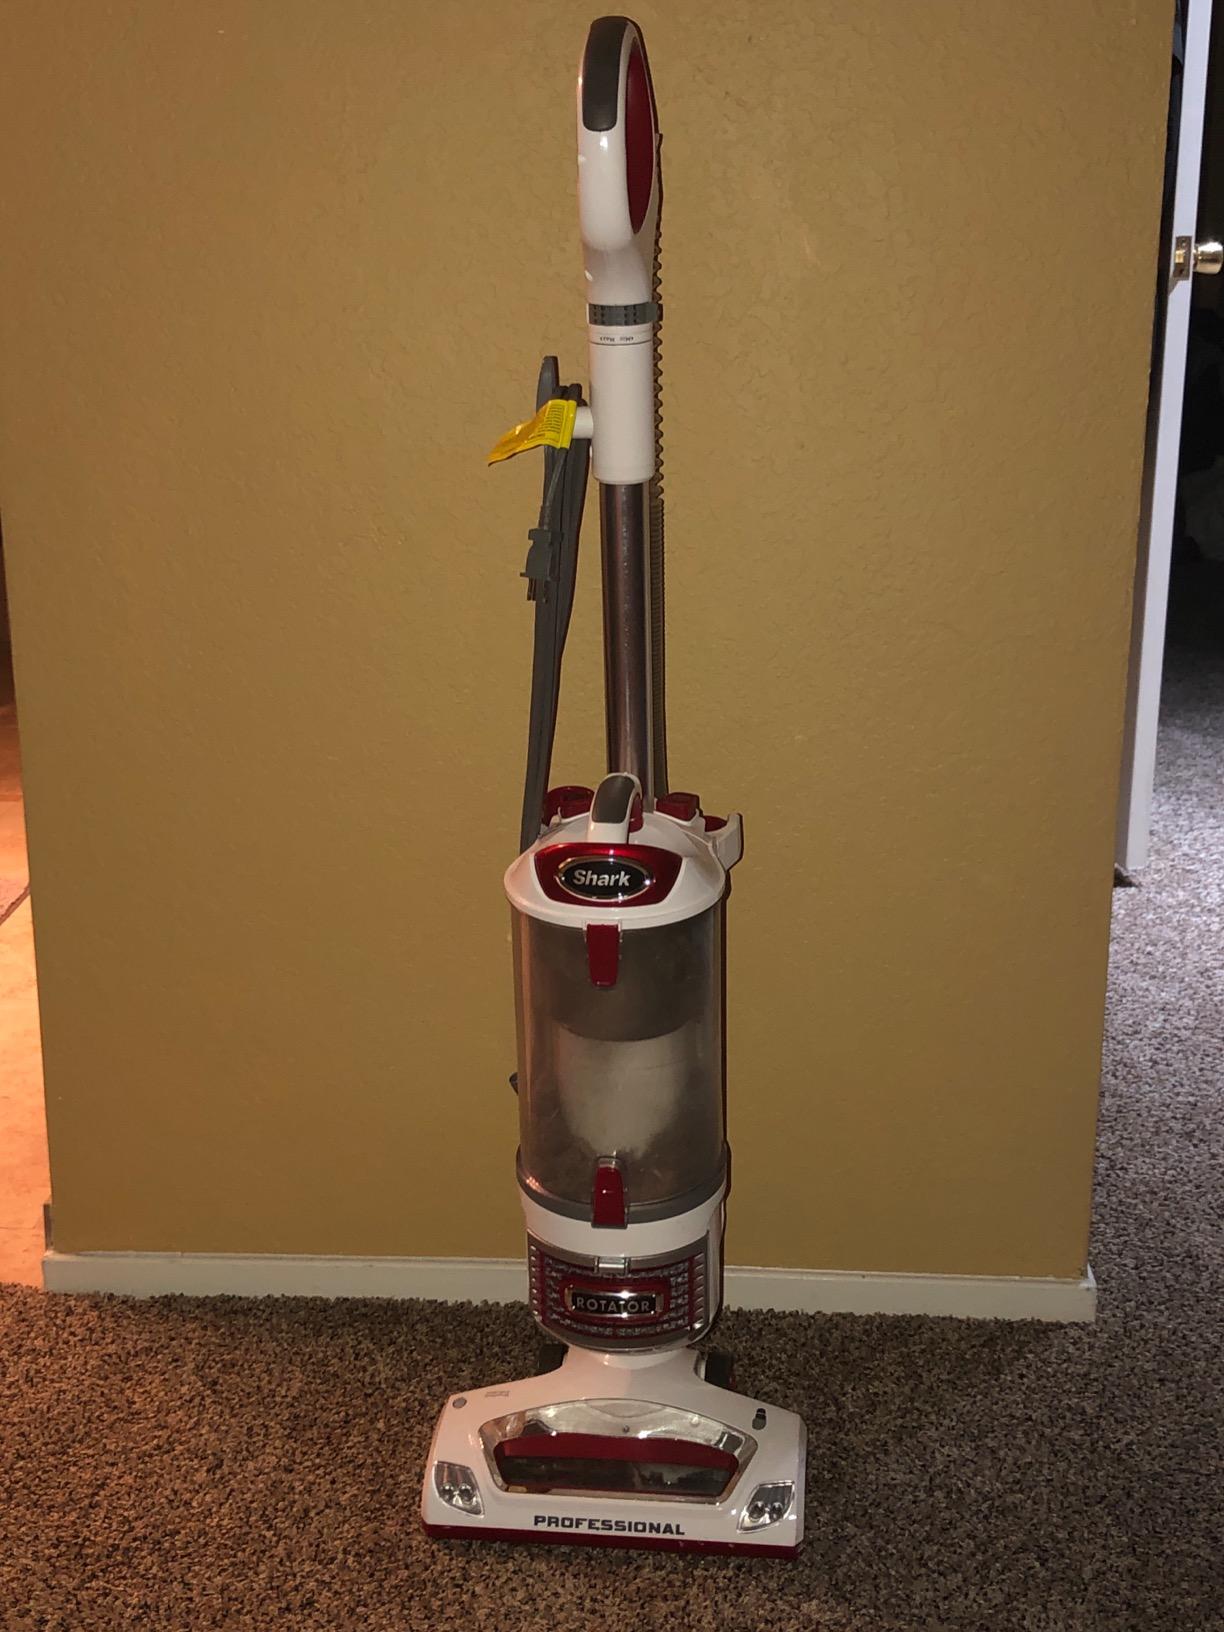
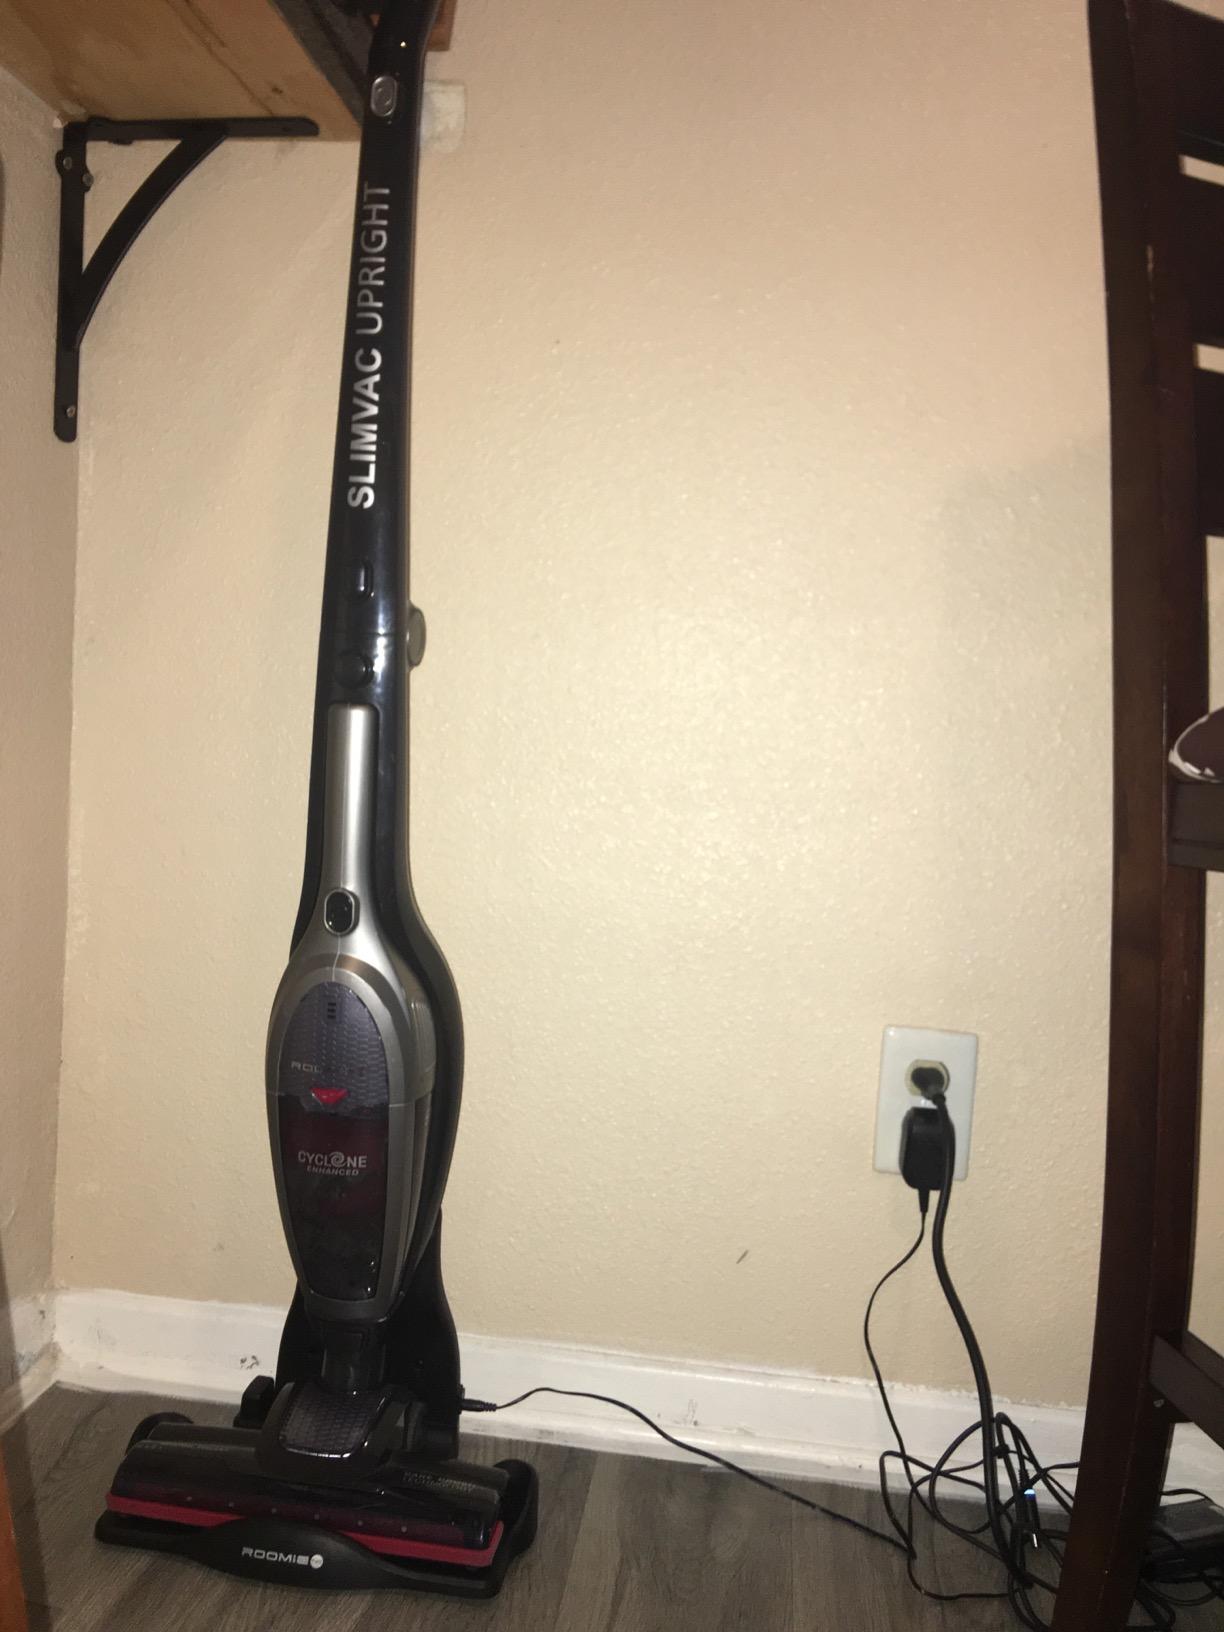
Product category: items_vacuum
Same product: no